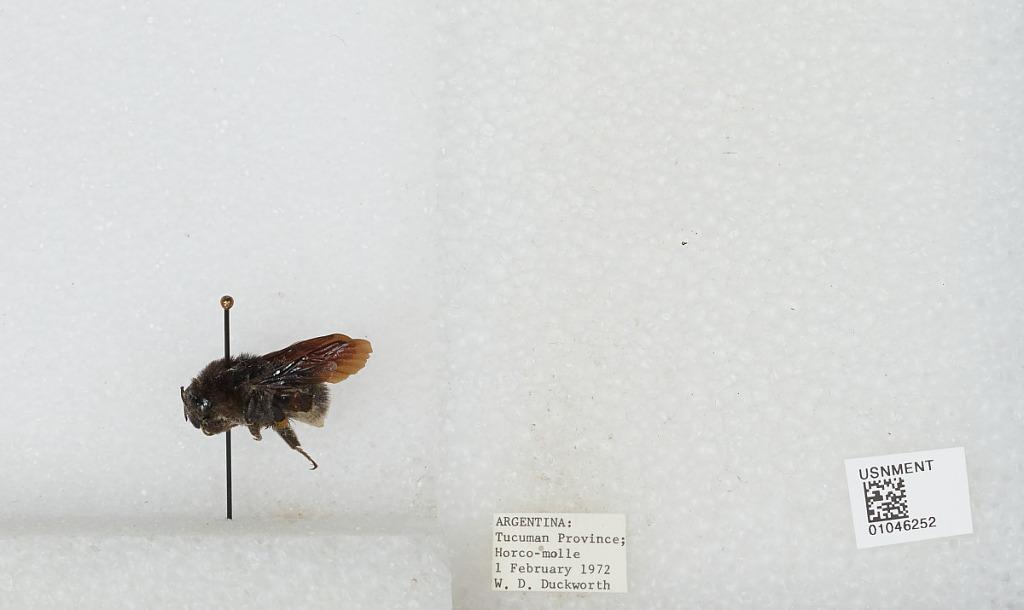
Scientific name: Bombus sp.
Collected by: W. Duckworth
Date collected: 1972-2-1
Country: Argentina
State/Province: Tucuman
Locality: Horco Molle